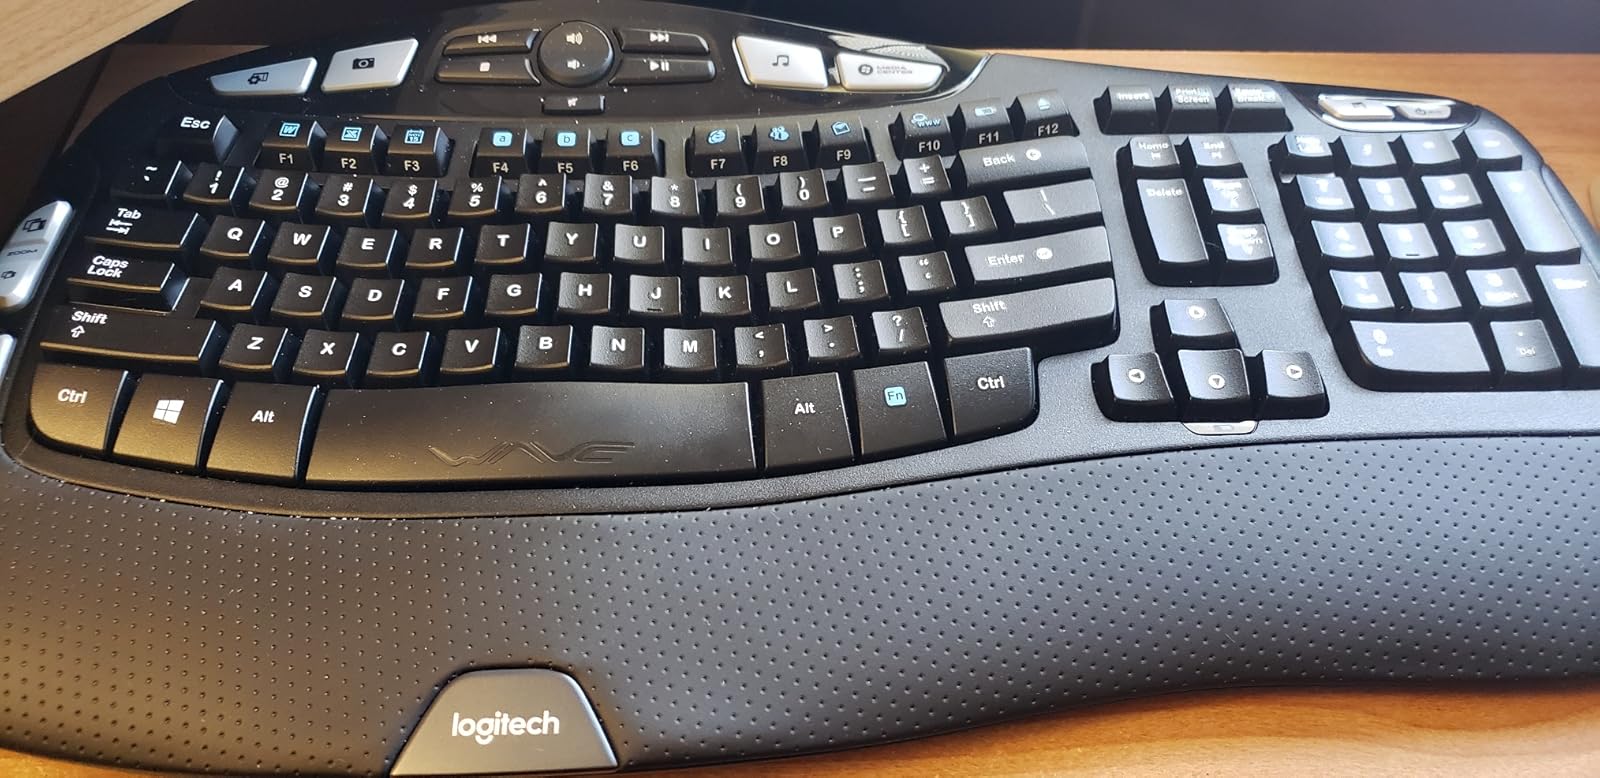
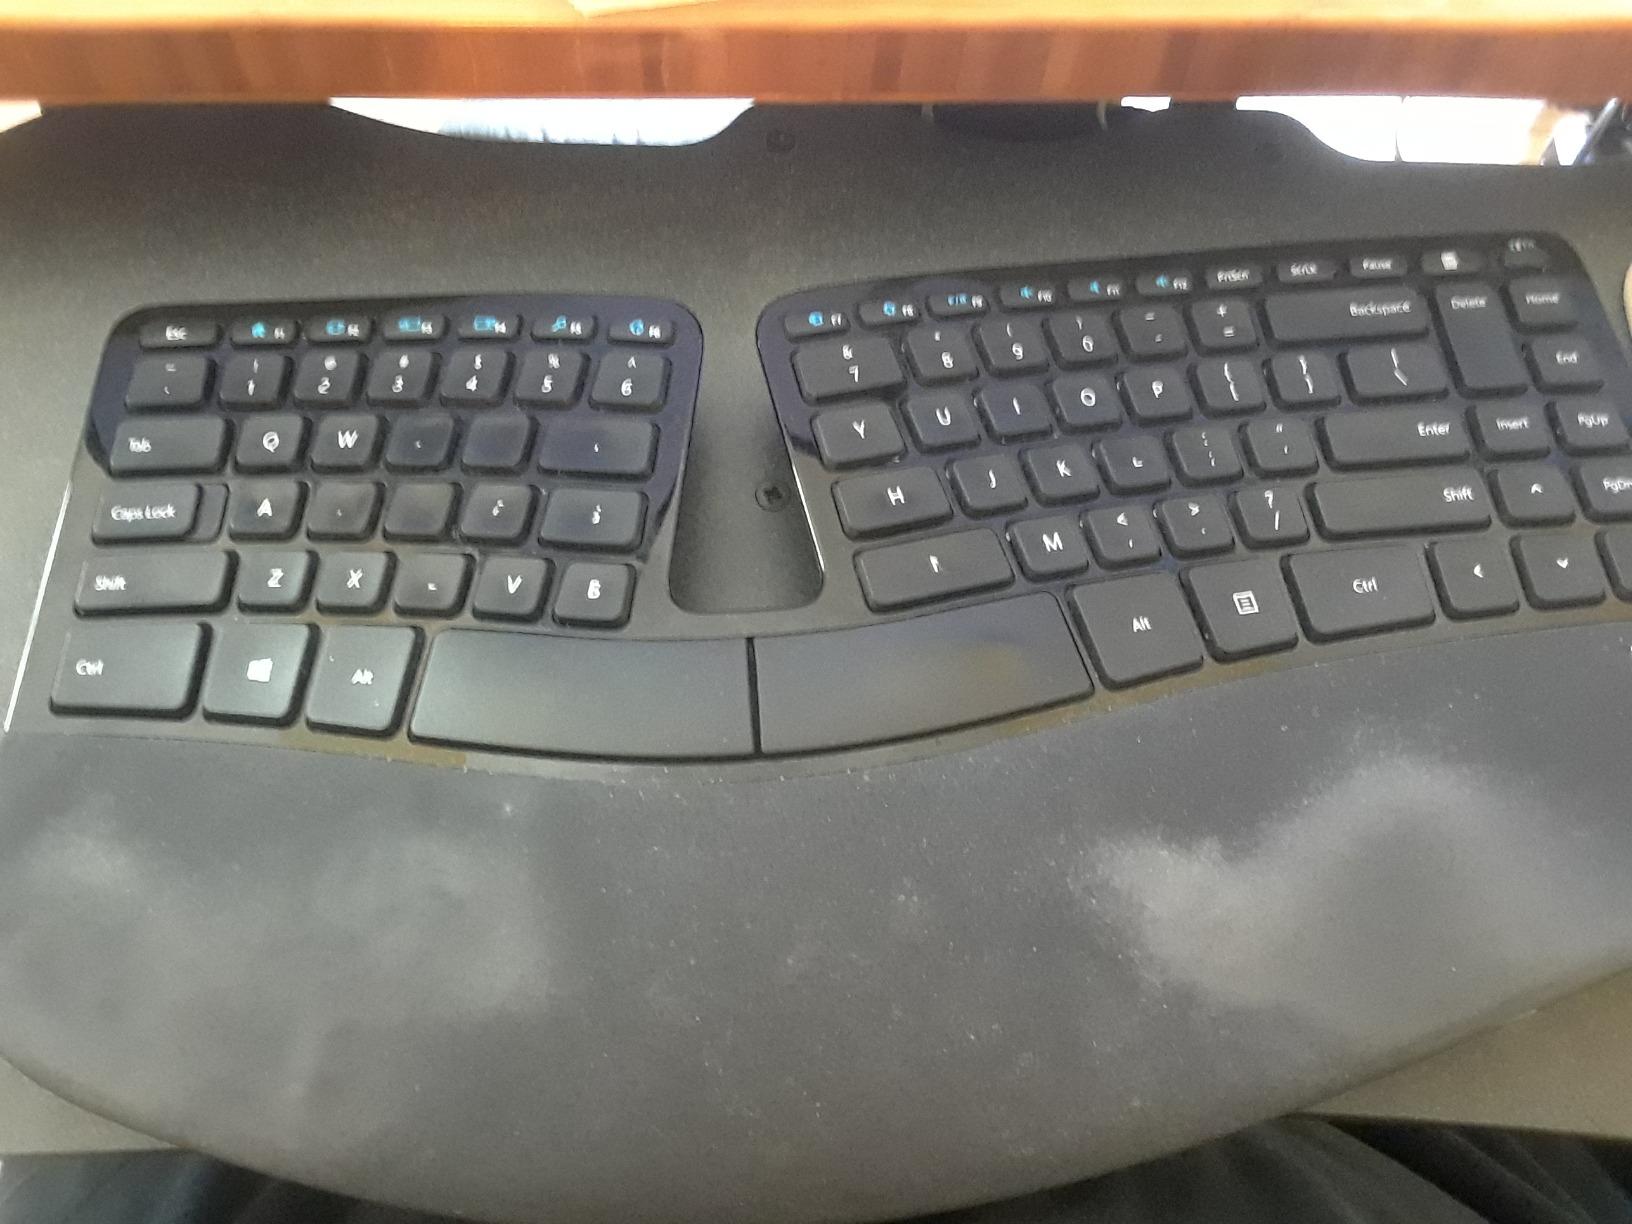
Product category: keyboard
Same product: no